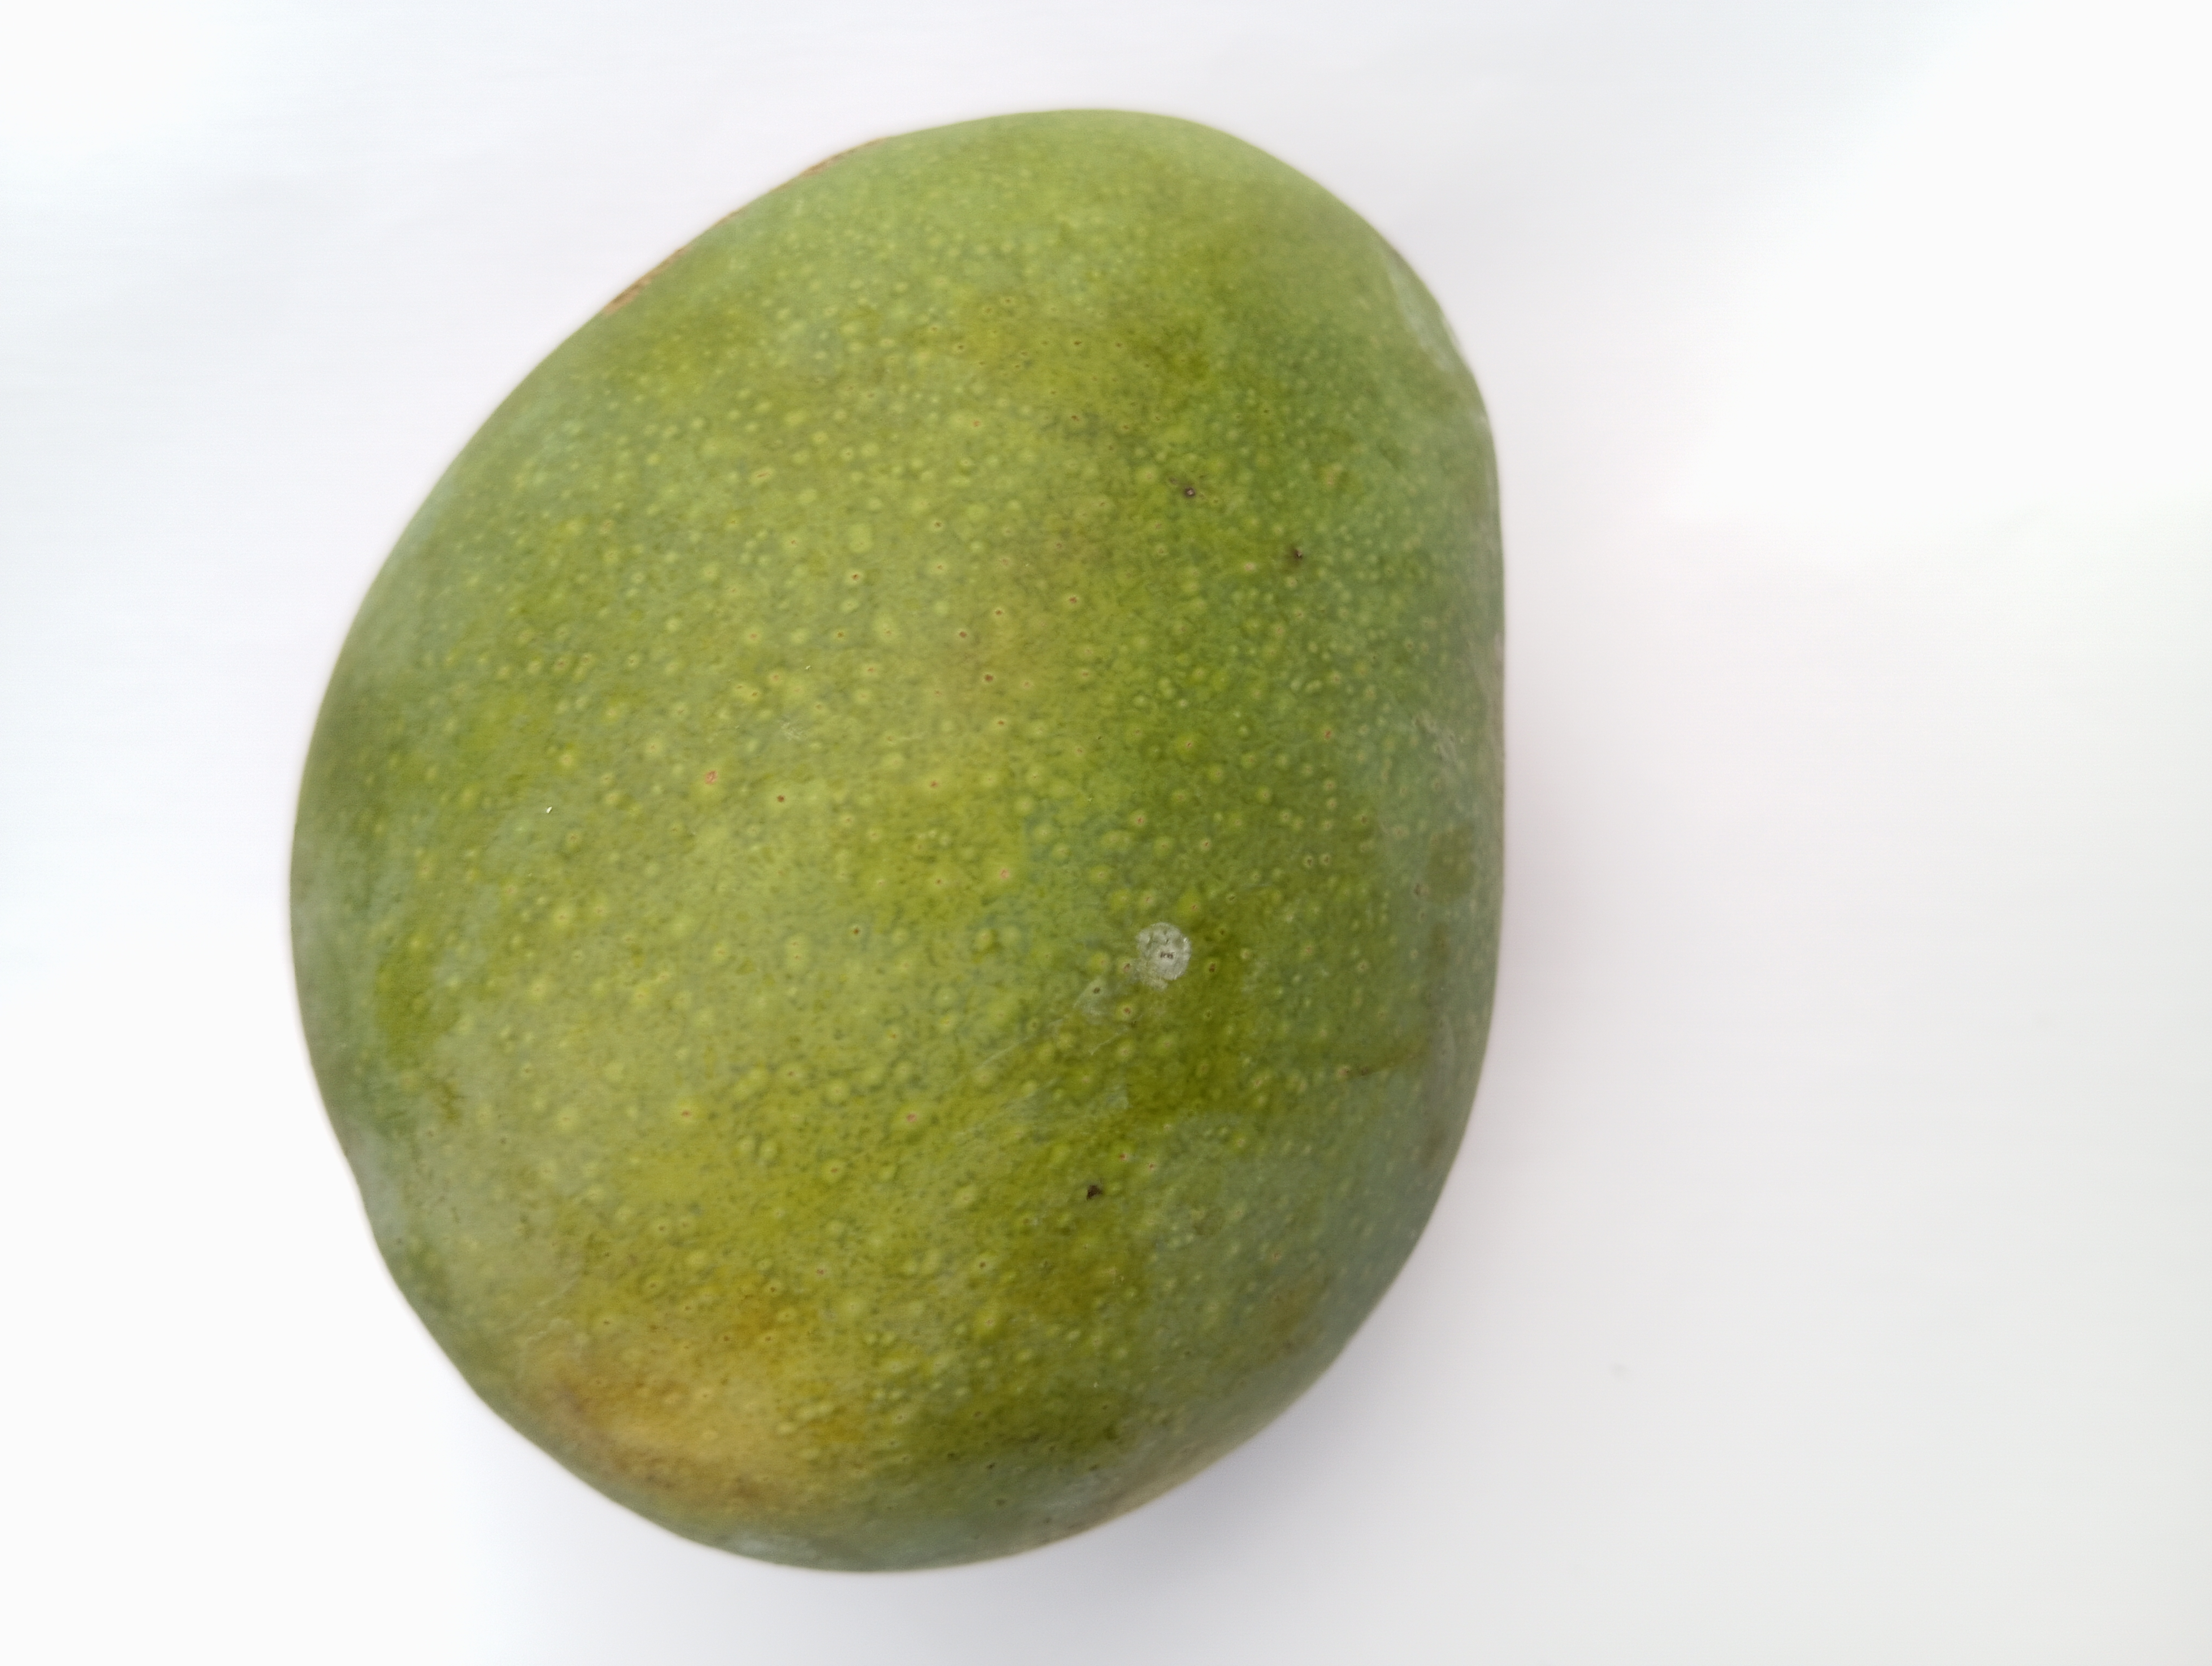
Mango variety: Himsagar